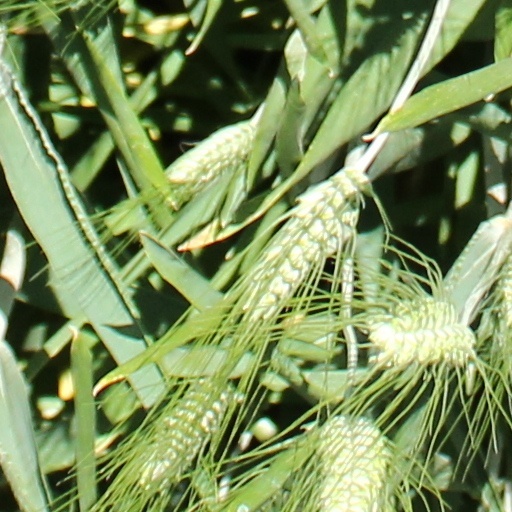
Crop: wheat